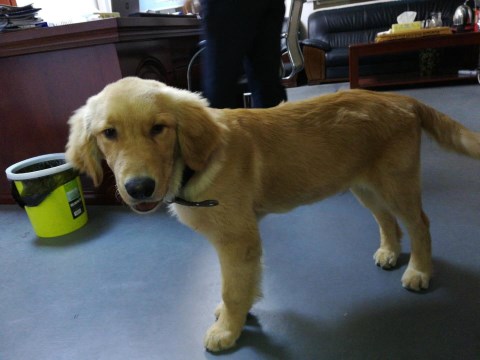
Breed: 5355-n000126-golden_retriever